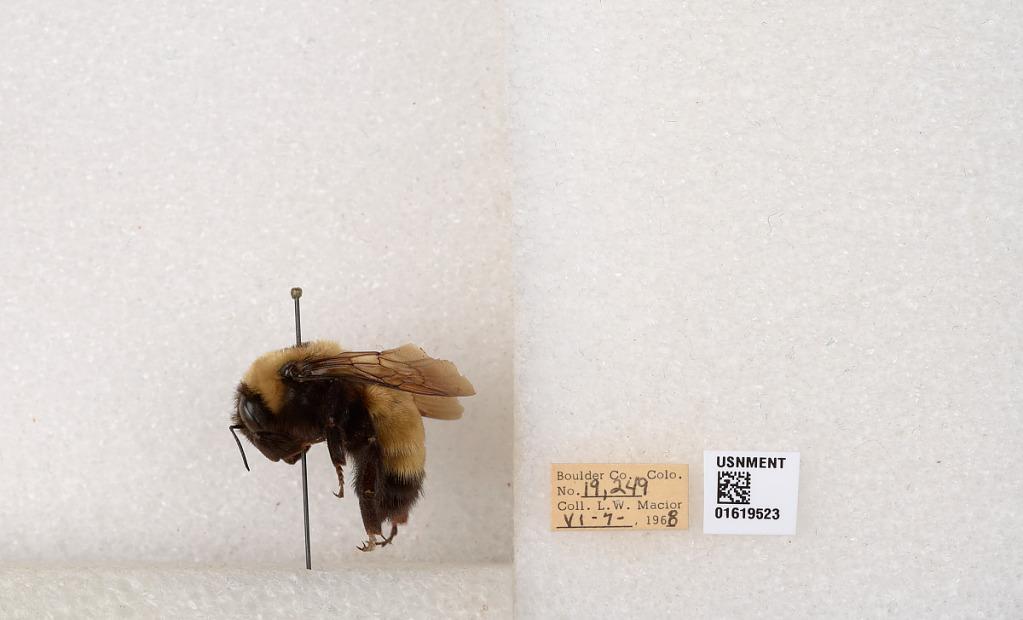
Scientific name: Bombus (Bombus) nevadensis Cresson